Winton, Dorset

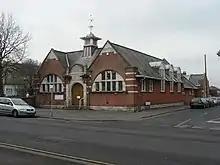
Winton library.

Winton library was opened in 1907 and became Bournemouth's first permanent purpose-built library. It was built on land provided by landowner Lord Leven with financial support from Scottish-American philanthropist Andrew Carnegie. It was one of the first public libraries in the country to allow open access to the shelves; and it was here that Flora Thompson read the literature on which she based her literary career culminating in her autobiographical trilogy Lark Rise to Candleford.